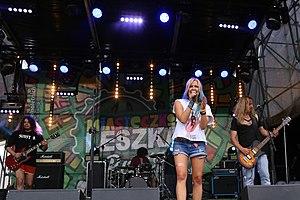
Hurrockaine au Pol'and'Rock Festival de 2019.